Pizza in Canada

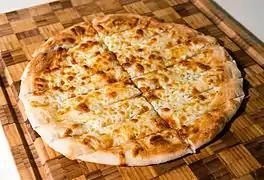
Nova Scotian garlic fingers

Atlantic Canada has several unique varieties, which have spread to other parts of the country as people migrate for work. Donair pizza is inspired by the Halifax fast food of the same name, and is topped with mozzarella cheese, donair meat, tomatoes, onions, and a sweetened condensed milk-based donair sauce.